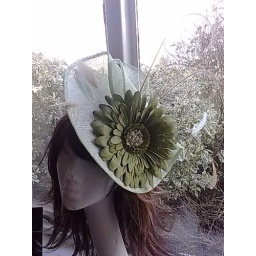
Bespoke flower fascinator in Springbud with green flower &amp;amp; peach and ivory feathers